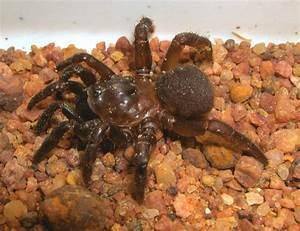
spider